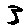
Label: 3